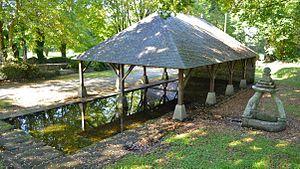
Puits 17e s. près de l'ancien presbytère - Questembert (Morbihan)
Le puits du presbytère est situé au bout de la rue du Chanoine Niol près d'un lavoir restauré et couvert, à proximité du vieux presbytère du XVᵉ siècle, sur la commune de Questembert dans le Morbihan.